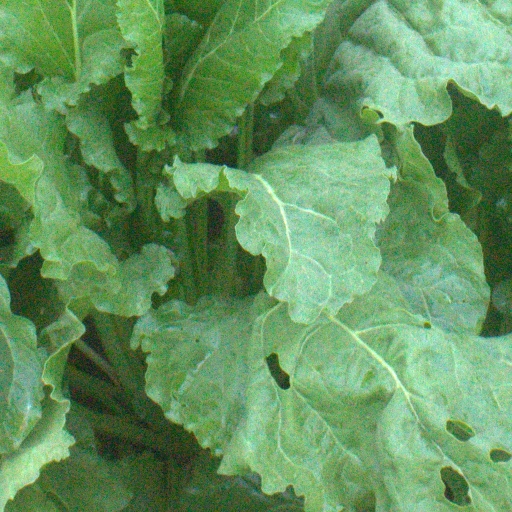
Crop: sugar beet